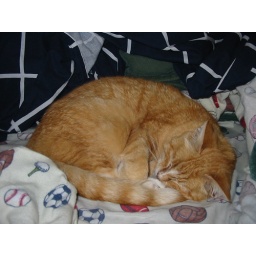
blue snuggled in my bed